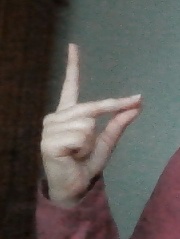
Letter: ta